Le Robert

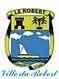
An aerial view of Le Robert

Le Robert is a town and the third-largest commune in the French overseas department of Martinique. It is located in the northeastern (Atlantic) side of the island of Martinique. It contains the Sainte Rose-de-Lima church, Club Nautique Wind Force club, Stade Municipal du Robert and a sportsground. The village of Hyacinthe lies in the commune.